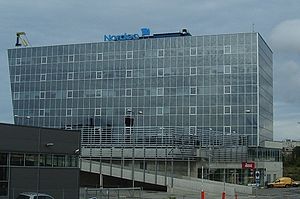
Ülemiste / Galleri
Ülemiste er et underområde i distriktet Lasnamäe i Tallinn, hovedstaden i Estland. Den har en befolkning på 1.444.